Canadian values

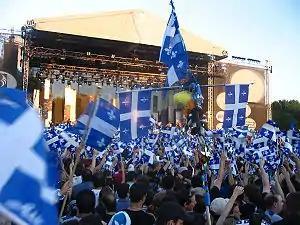
Fête Nationale du Québec (or Saint-Jean-Baptiste Day) celebrated here in June 2006

Religious belief and behaviour are possible candidates in searching for the sources of values. Lipset looked to religion as one of the causes of differing values. He stated: